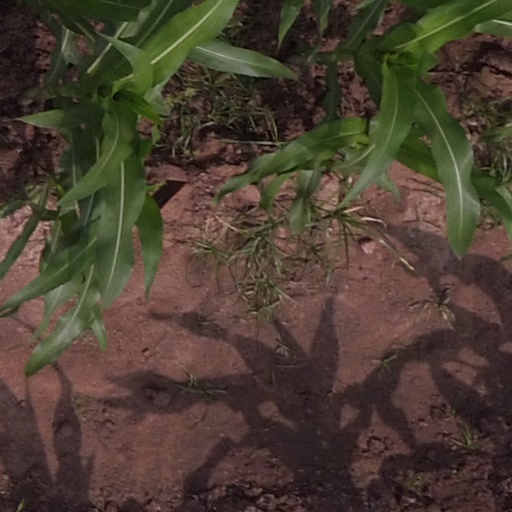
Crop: maize; corn